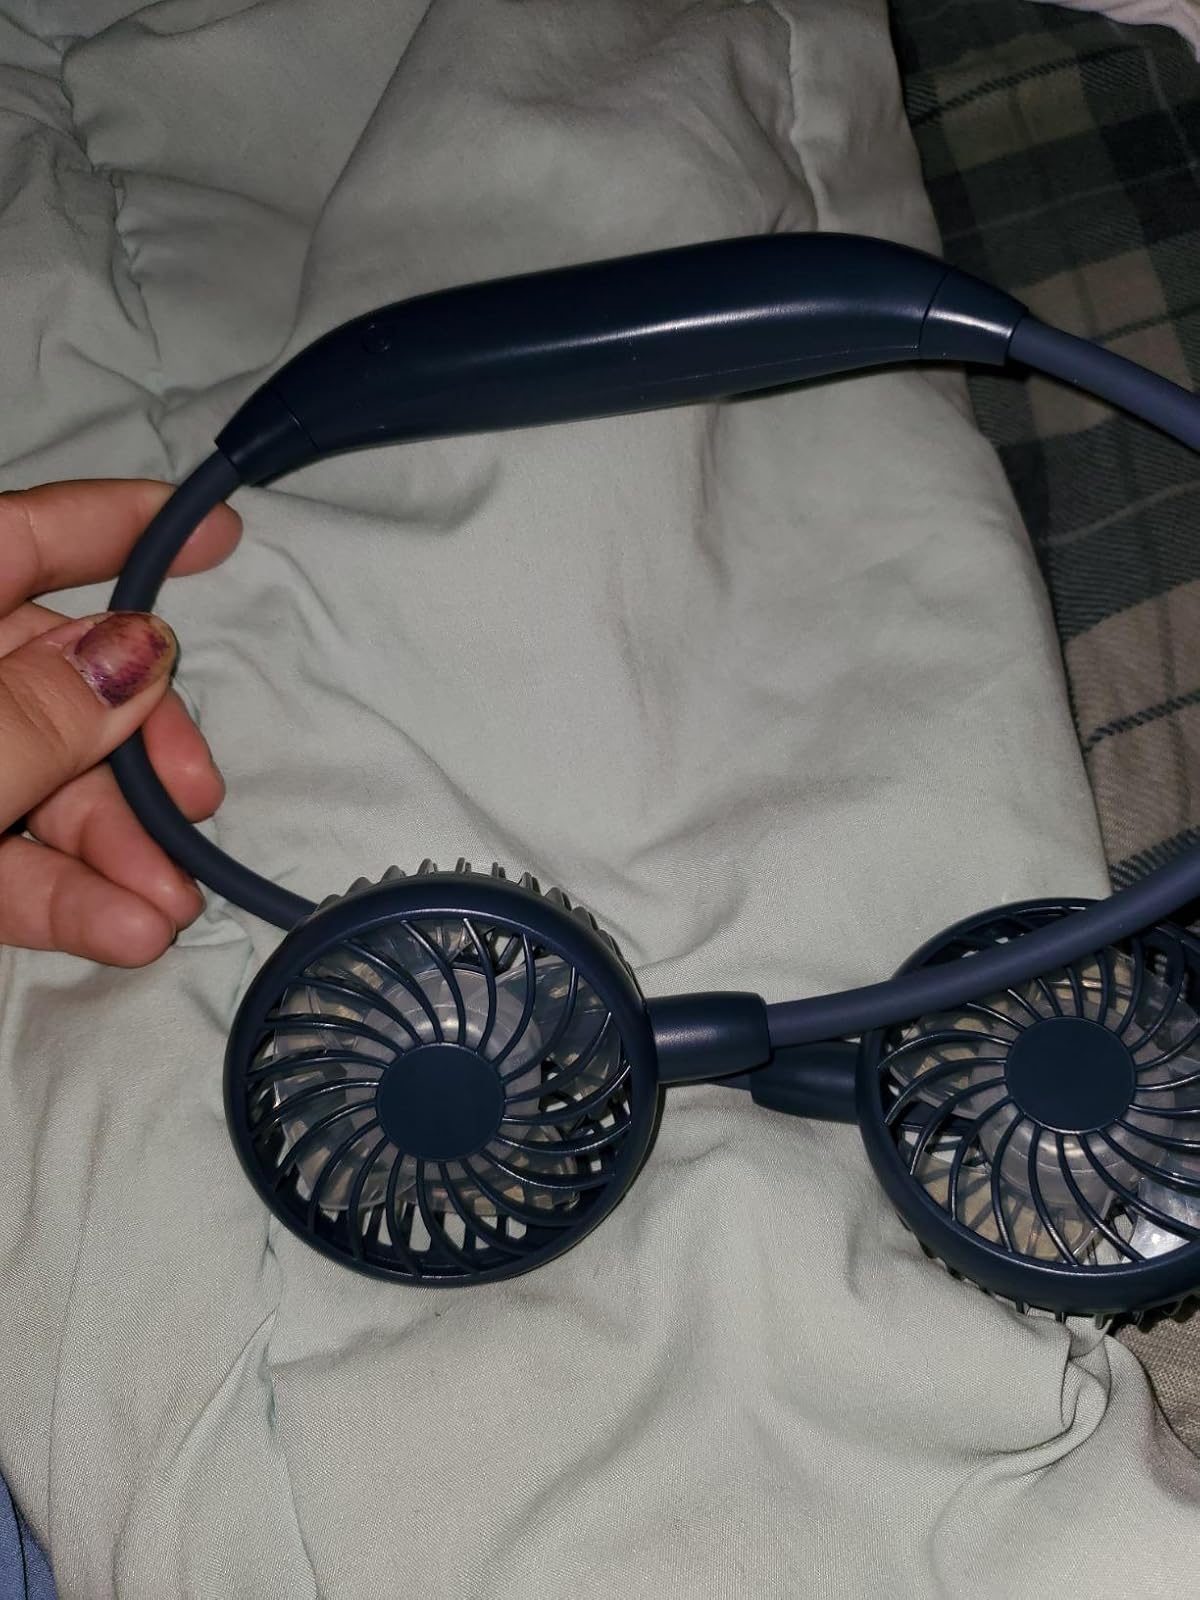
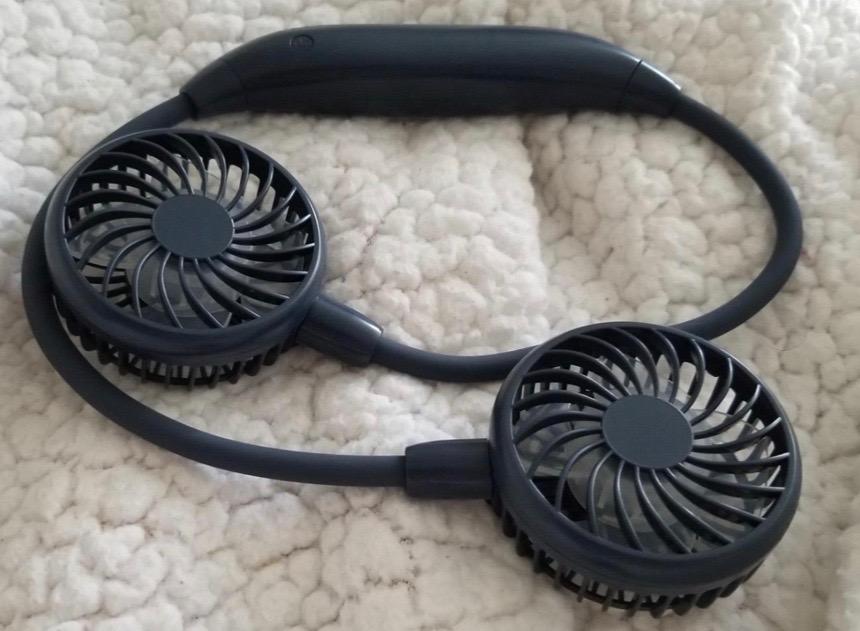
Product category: fan
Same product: yes